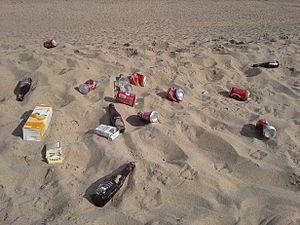
Le dumping illégal à Saint-Idesbald